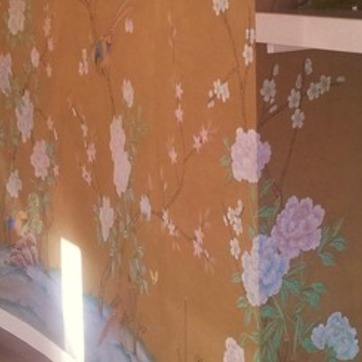
Material: wallpaper